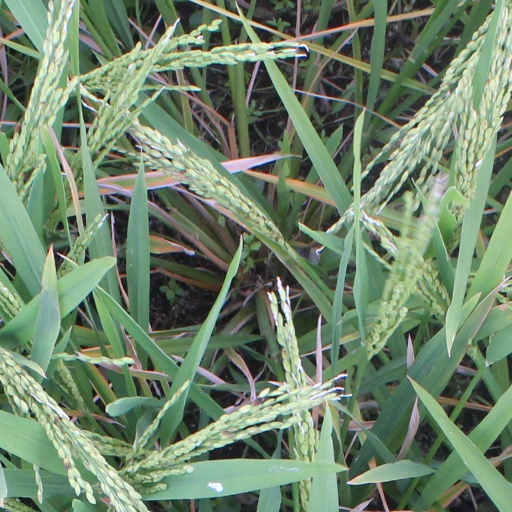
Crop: rice